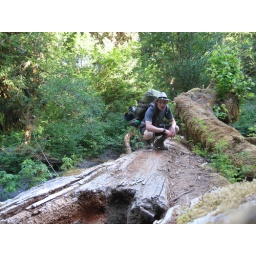
This very large downed tree provided a means to cross a stream near the Hoh River. In Olympic Nat'l Park.